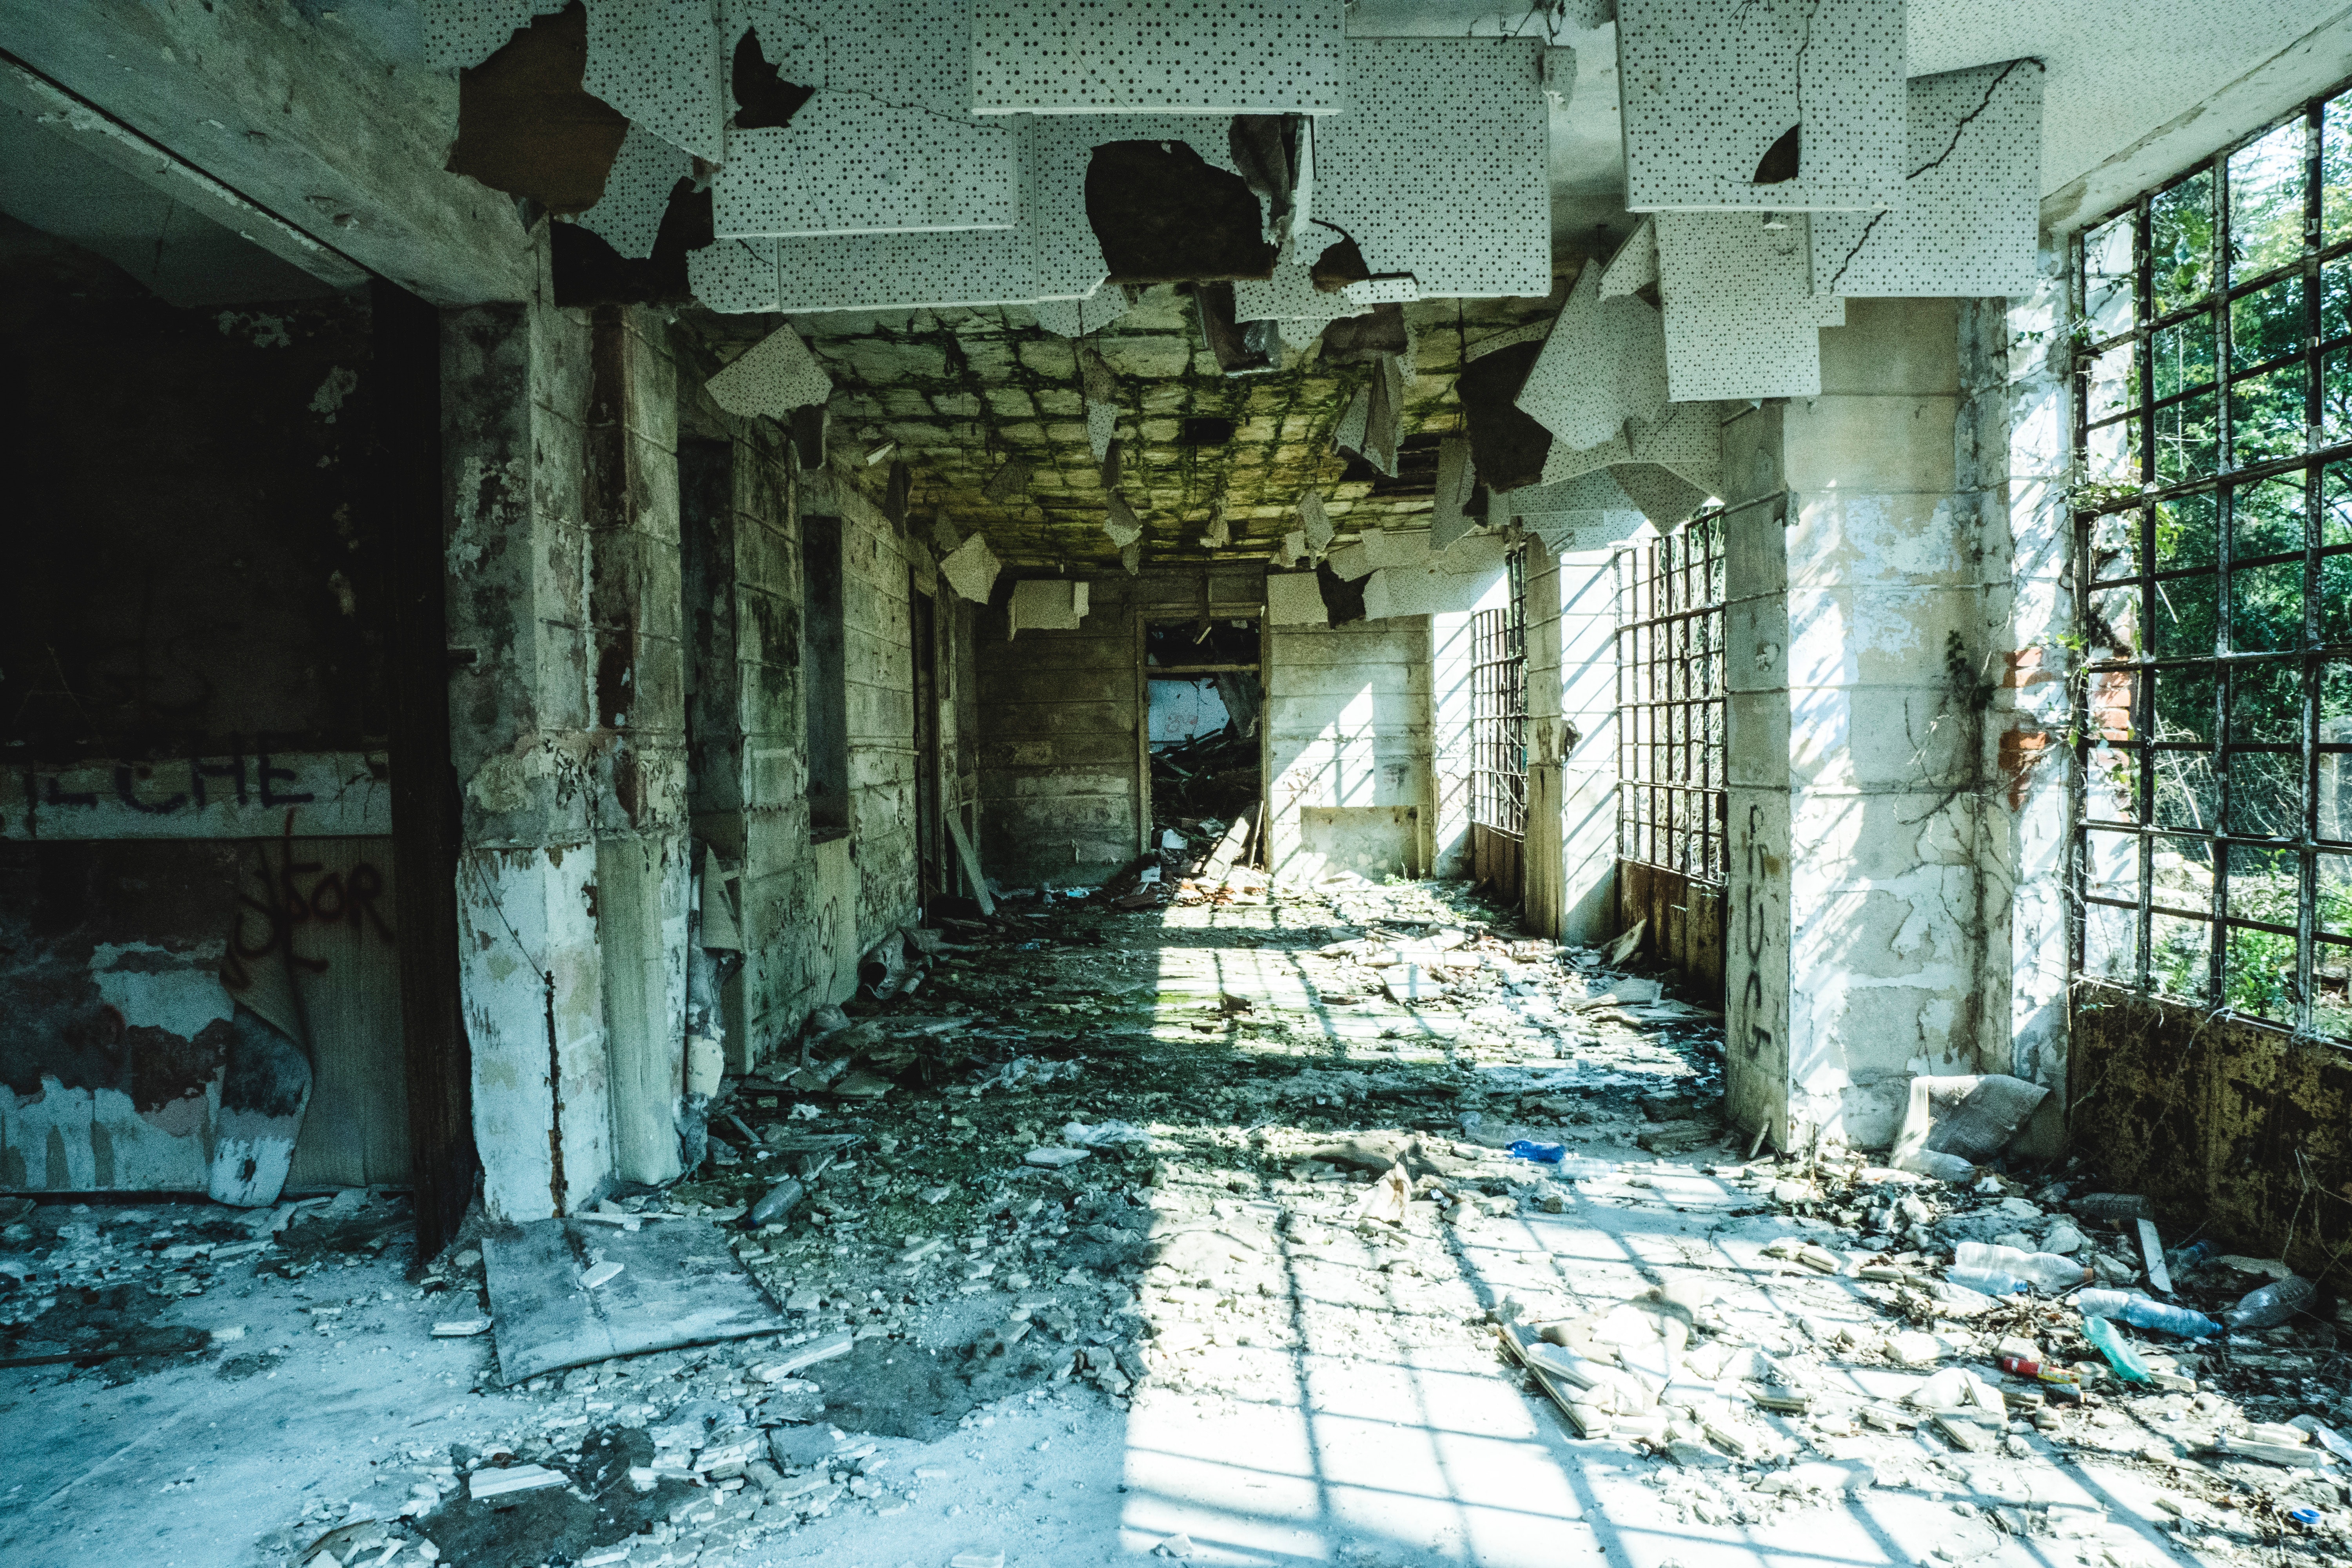
building, urban area, architecture, ruins, city